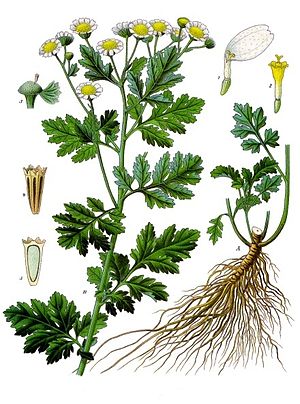
Matrem
Matrem er en 20-60 cm høj buskagtig urt med mange små margerit-lignende blomster. Den lugter stærkt og smager bittert.